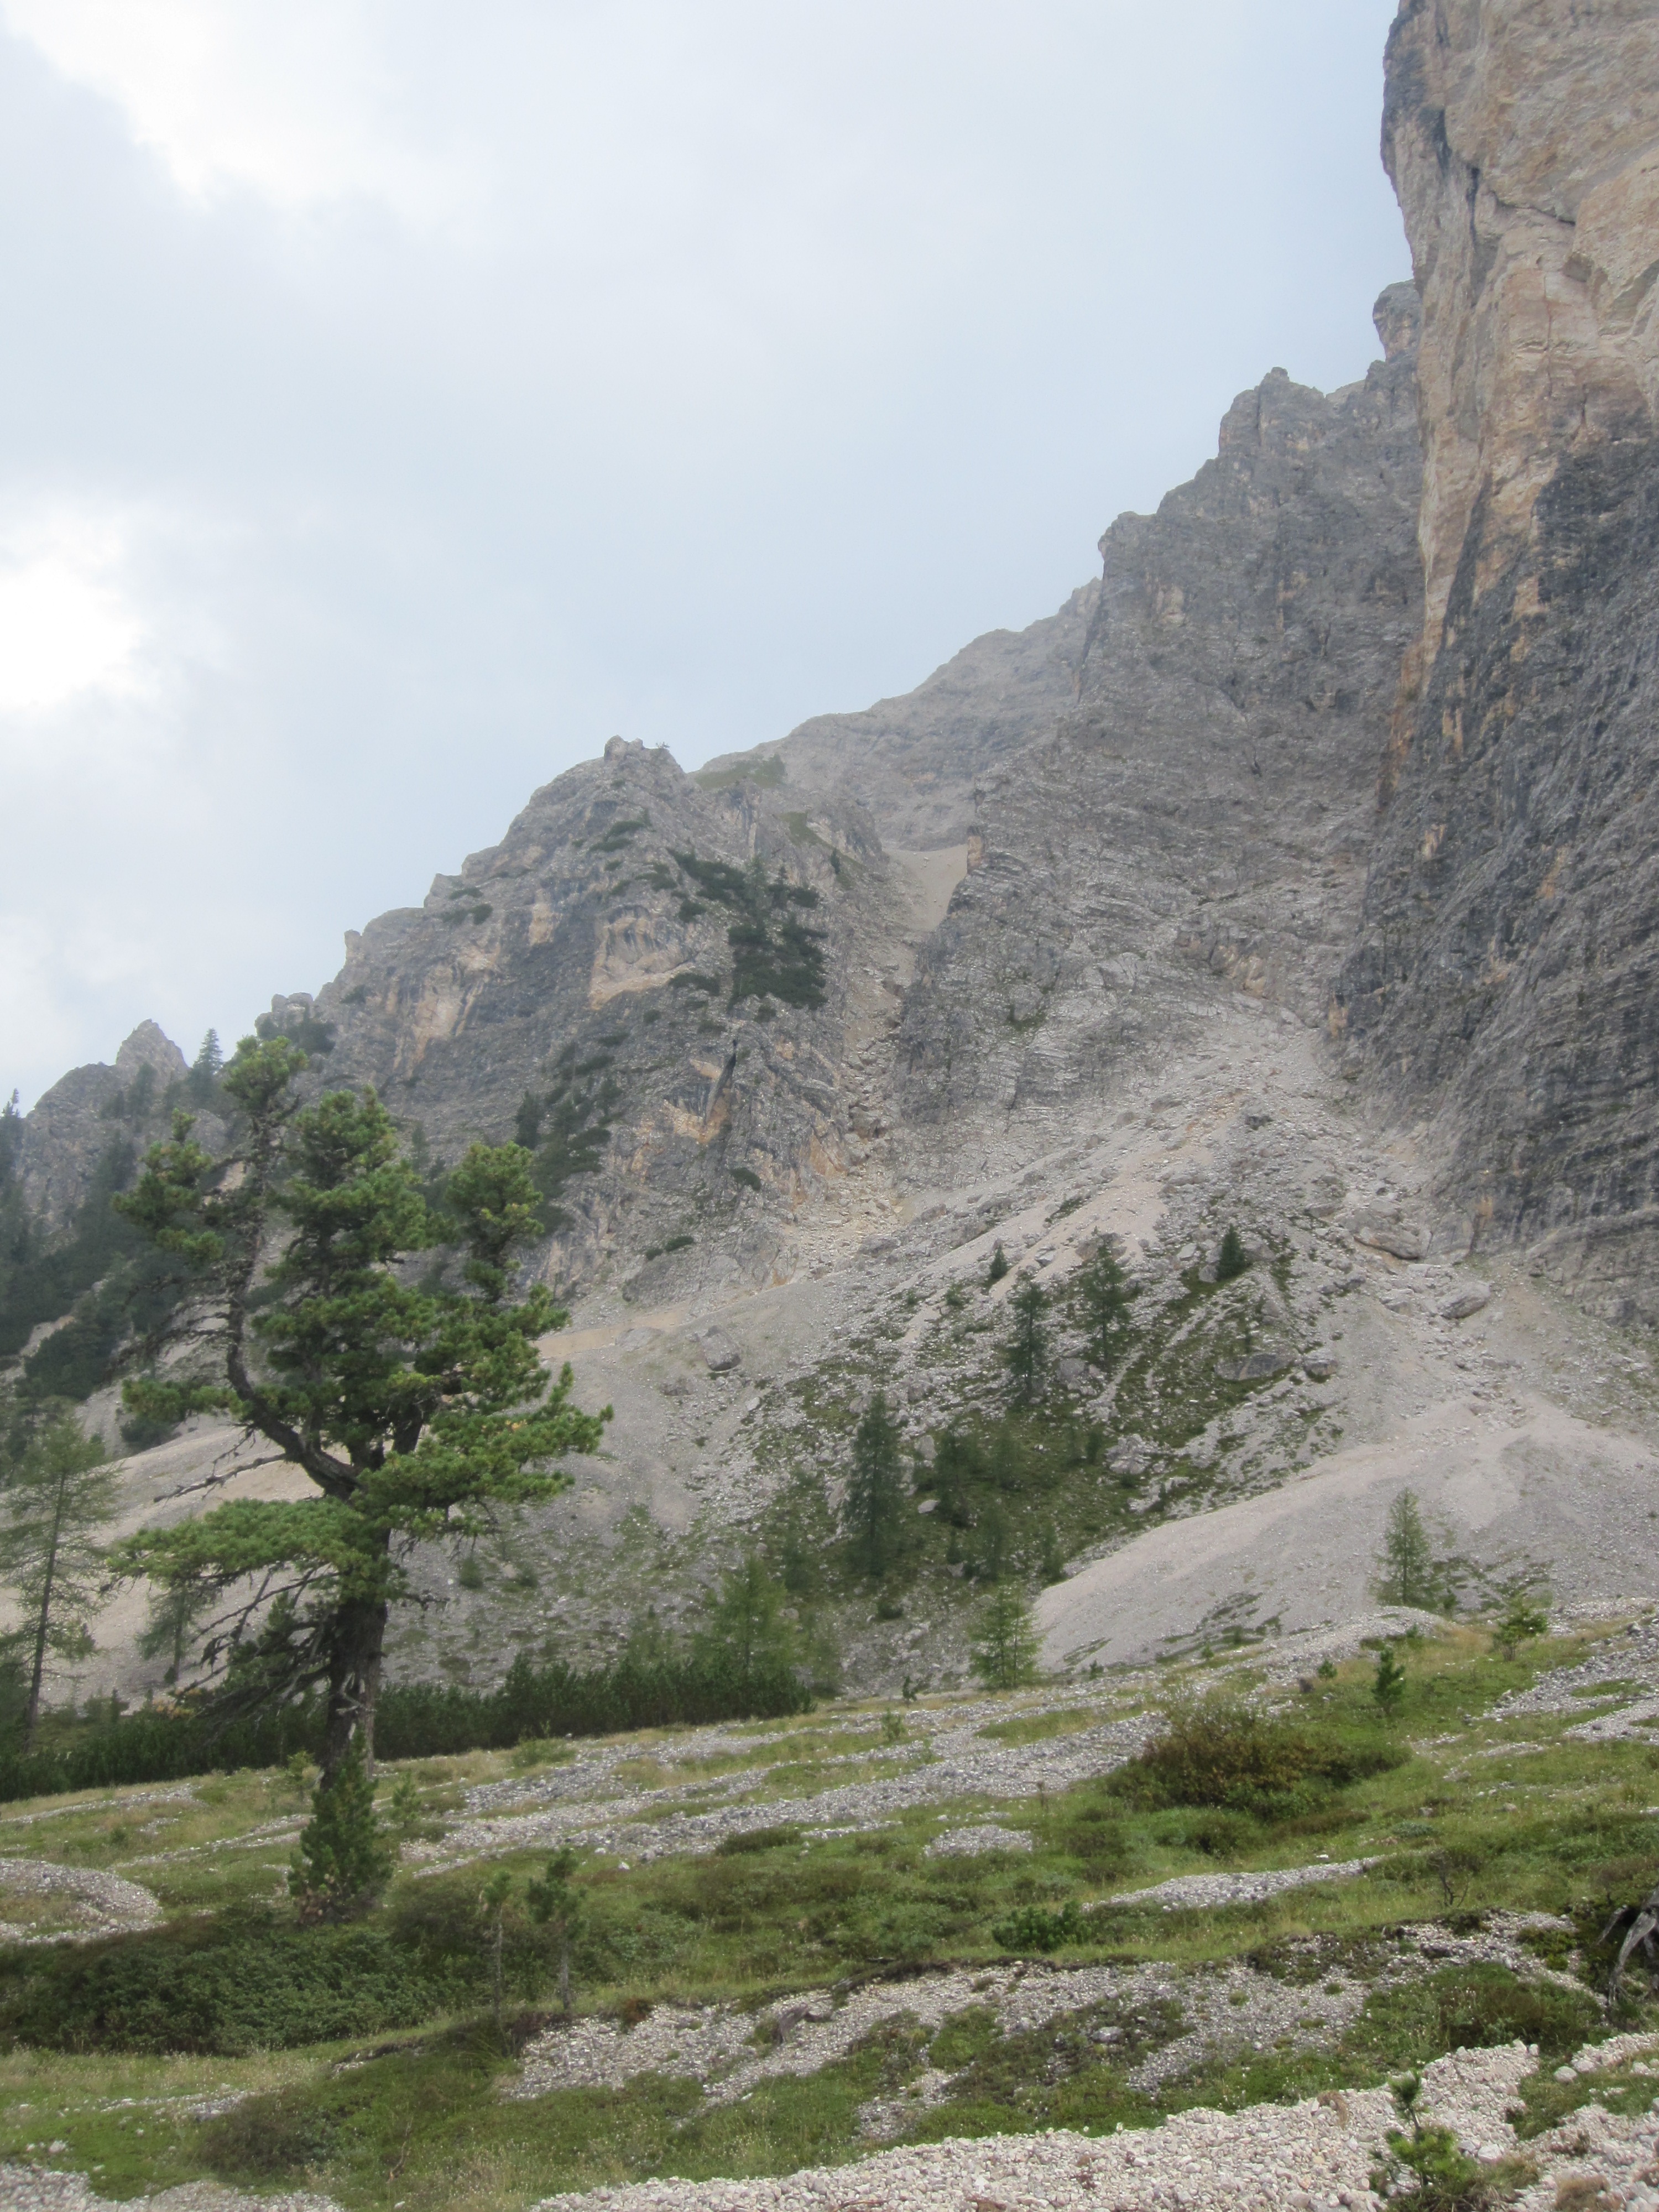
landscape, nature, forest, wilderness, walking, mountain, trail, adventure, valley, mountain range, cliff, italy, terrain, ridge, geology, mountains, badlands, plateau, wadi, dolomites, landform, mountain pass, mountainous landforms, geological phenomenon